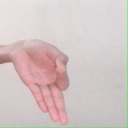
अक्षर: ज्ञ